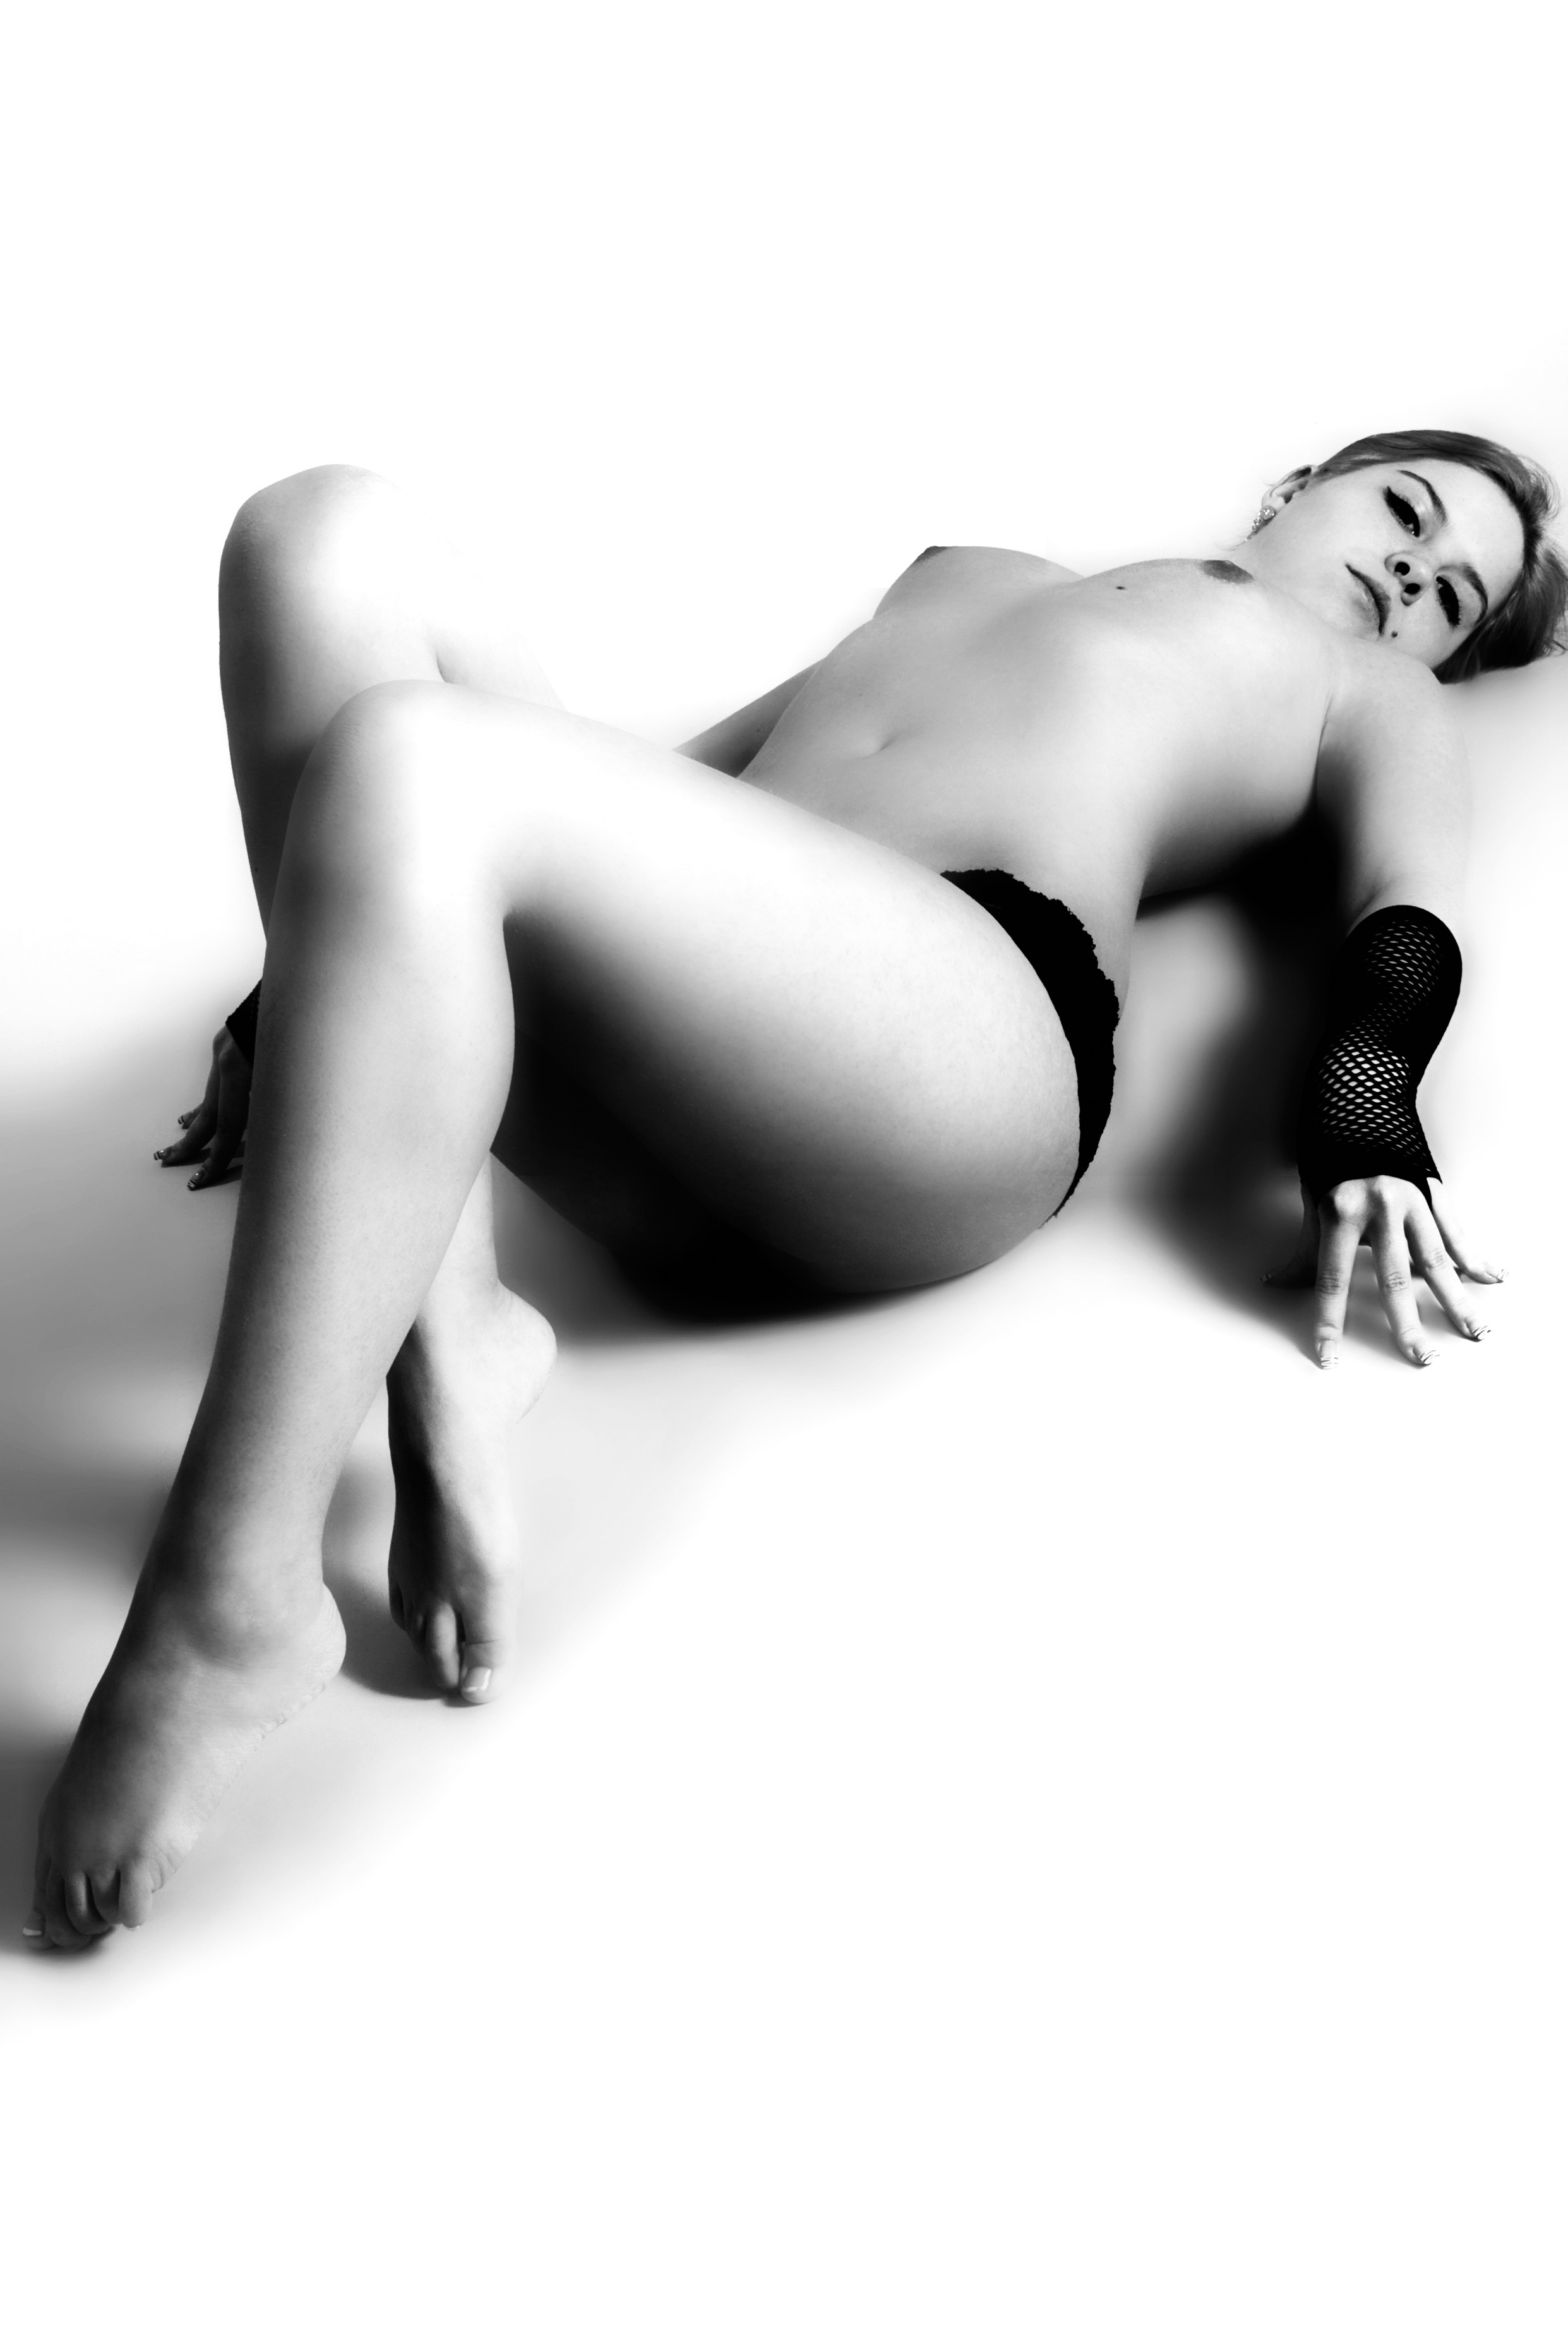
hand, black and white, girl, woman, female, leg, model, finger, clothing, arm, muscle, feminine, legs, thigh, pose, passion, sexy, nude, elegant, naked, body, underwear, attractive, adult, erotic, sensual, sense, monochrome photography, human positions, art model